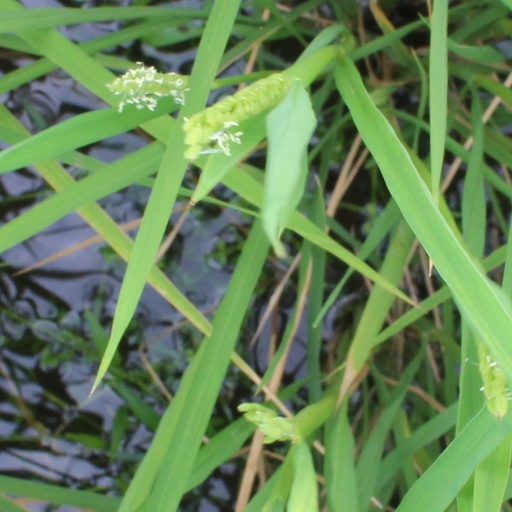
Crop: rice